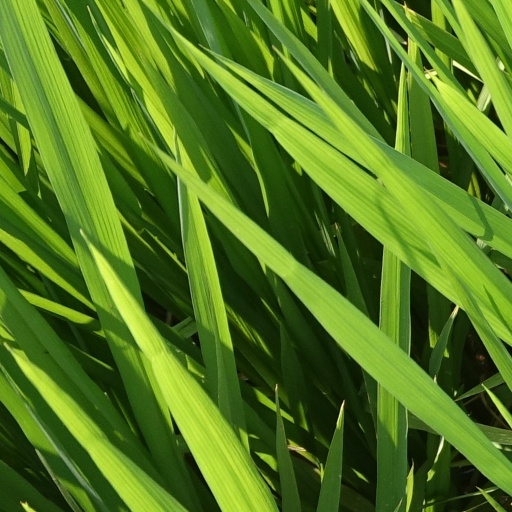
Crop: rice